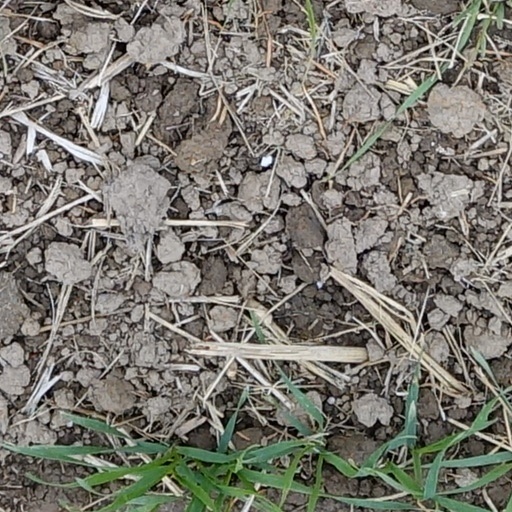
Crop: wheat